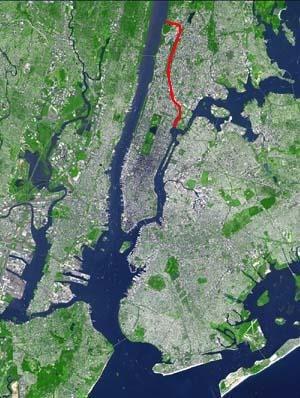
La Harlem River est un détroit des États-Unis situé à New York, entre les arrondissements de Manhattan et du Bronx. Long de 15 kilomètres, il se trouve au débouché du fleuve Hudson dans la baie de New York et il relie l'East River et l'Hudson River. Le Spuyten Duyvil Creek situé sur le tracé de la Harlem River, légèrement au sud de l'ancien tracé du bras de mer, délimite un petit quartier de Manhattan, qui est situé du même côté que le Bronx.